Ernest C. Drury

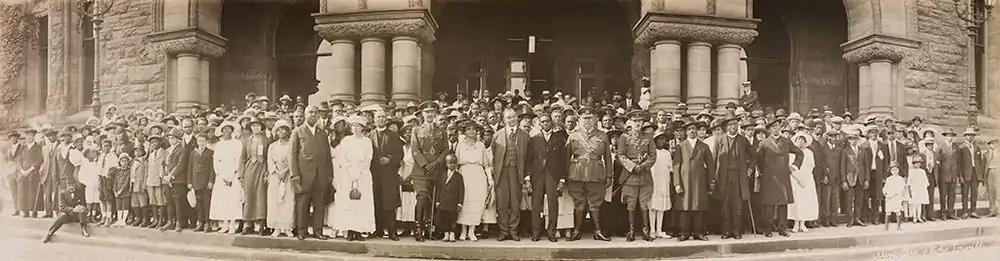
A group of mostly Black Canadians poses with Premier Drury and Sir Henry Pellatt on the steps of the Ontario Legislative Building in 1920.

Drury was a co-founder of the UFO in 1913 but did not run in the 1919 election, which returned farmer candidates as the largest bloc in the provincial legislature. Not having a leader, the UFO Members of the Legislative Assembly (MLAs) asked Drury to lead them and take the position of Premier. The UFOs 49 MLAs joined with 11 Labour members to form a coalition government. It was the first of a wave of United Farmers governments that took power in several provinces and that founded the Progressive Party of Canada.